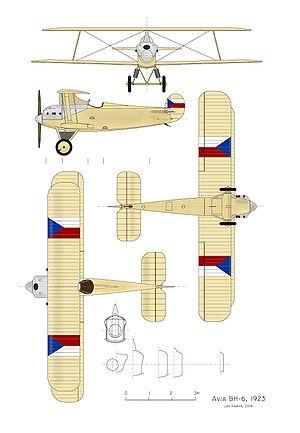
Les Avia BH-6, BH-8 et BH-17 sont des biplans de chasse tchécoslovaques de l'entre-deux-guerres. Ces trois monoplaces étaient de conception similaire mais seul le dernier fit l'objet d'une production de série.